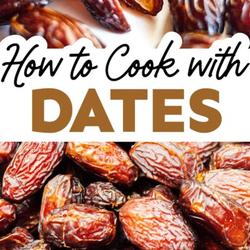
Label: Dates